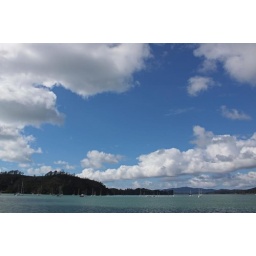
Beautiful blue sky over Opua